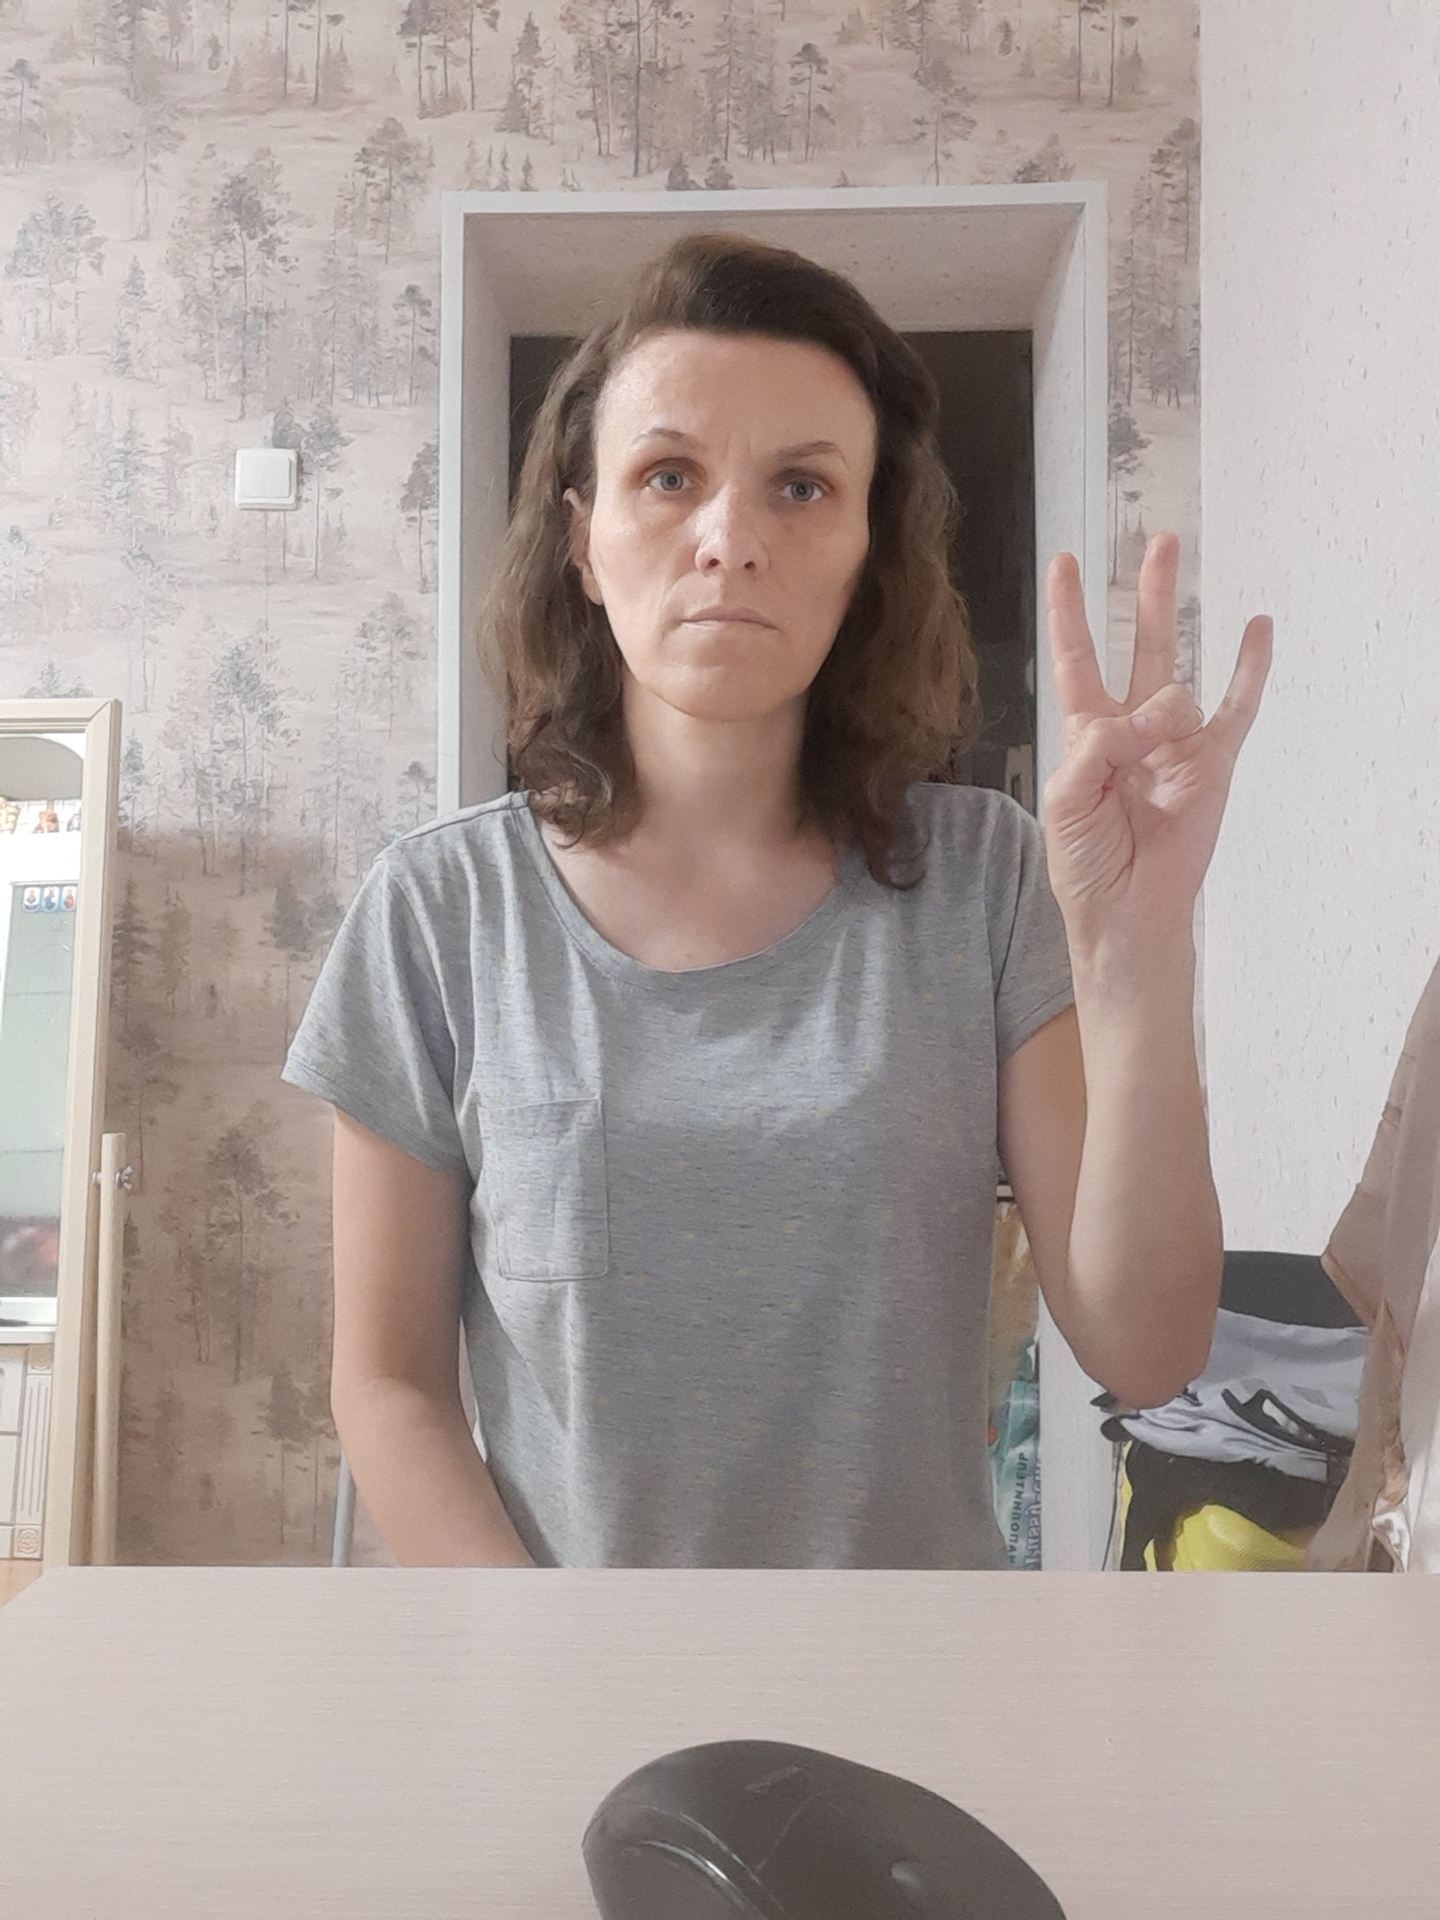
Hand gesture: three3